Sebastian DeVicente

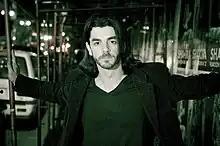
Sebastian DeVicente

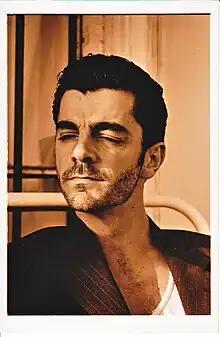
Sebastian DeVicente

Sebastian DeVicente is a trilingual actor (English, Spanish, Portuguese) mostly known for playing bad boys and off-beat characters. Some of his film credits include "The City of Lost Souls" (2000), a Japanese film directed by cinematic master Takashi Miike also starring Michelle Reis, Koji Kikkawa, and Terence Yin, and "Dead in the Water" (2002), a Lions Gate release directed by Gustavo Lipsztein also starring Dominique Swain, Henry Thomas, and Scott Bairstow.